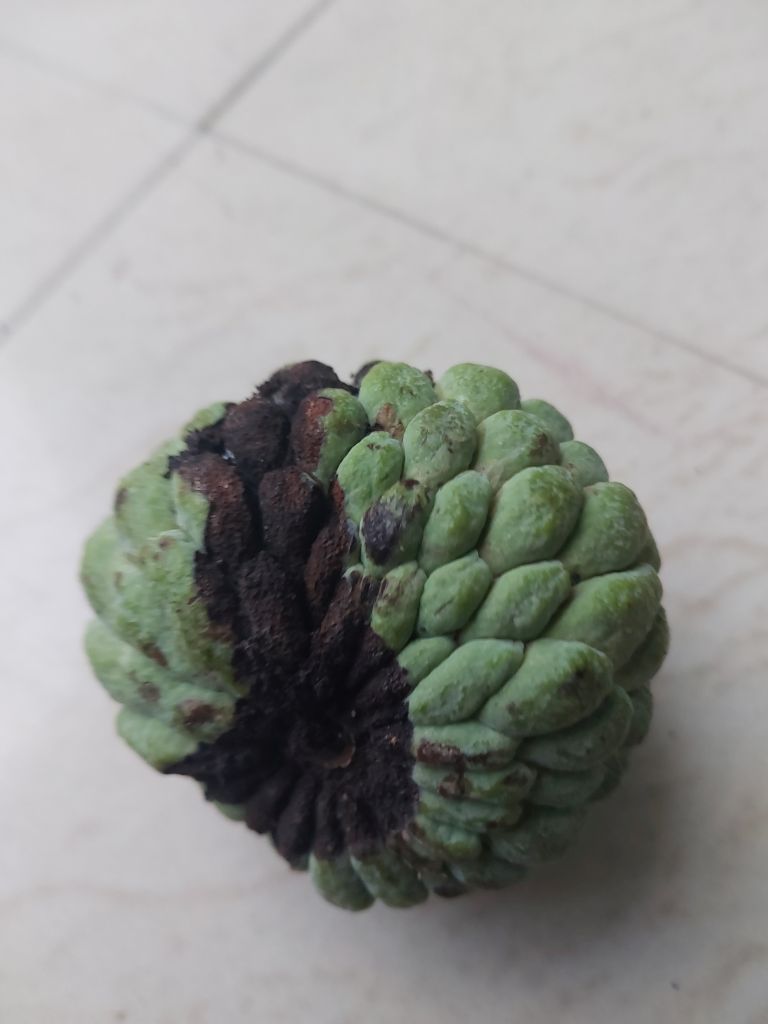
Disease label: Diplodia Rot